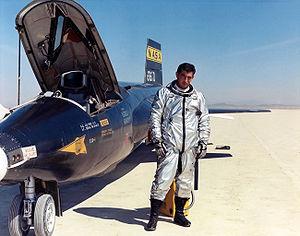
Le North American X-15 était un avion fusée hypersonique expérimental de vol suborbital américain, construit dans le cadre d'un programme de recherche sur les vols à très haute vitesse et très haute altitude. De 1960 à 1968, les trois exemplaires construits ont effectué environ 200 vols d'essais pour le compte de la NASA et de l'US Air Force, pulvérisant tous les records de vitesse et d'altitude détenus par un aéronef piloté à aile fixe.
Michael James Adams est un pilote américain de X-15, né le 5 mai 1930 à Sacramento, et décédé en vol le 15 novembre 1967.